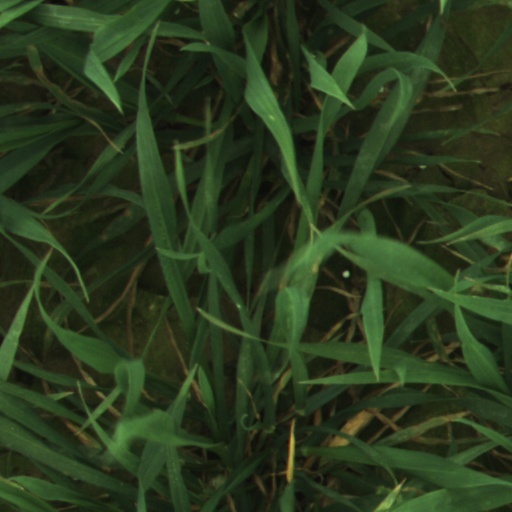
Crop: wheat